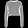
Label: Pullover